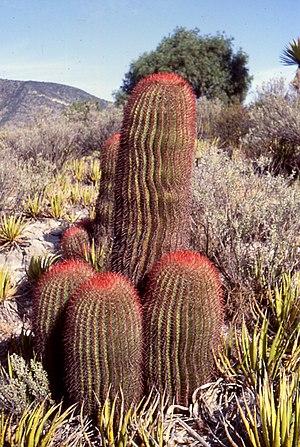
Ferocactus pilosus est une espèce de plante succulente de la famille des cactus.